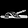
Label: Sandal